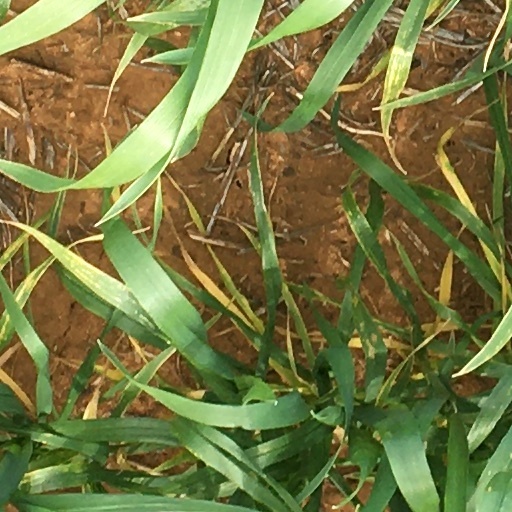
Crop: wheat